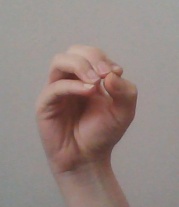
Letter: ha